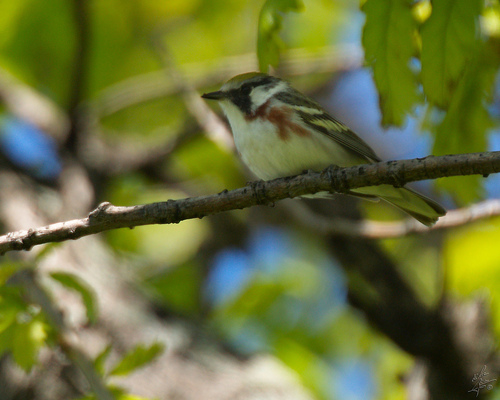
a small bird with a white belly with a brown spot on the side, brown and white wingbars, a black eyering and beak.
it has a white belly and throat and black and white stripes on his face with brown feathers on its back and wings, with some yellow feathers in its wings.
bird has brown body feathers, yellow breast feather, and black beaka small bird with green and yellow wings, a white breast with some brown mixed into it.
this green crowned and winged bird has a white underside with a little brown and a black eyebrow.
this bird has wings that are black and yellow with a white belly
this bird is white, black and yellow in color, with a black beak.
soft white belly and chest, brown cheeks and bill, white back on side of head, green crown, green wings and rectrices
this bird is green with black and has a very short beak.
a small white bird with black bill, black cheek patch and eye ring, and patches of brown on the side.
Species: Chestnut Sided Warbler